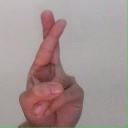
अक्षर: र